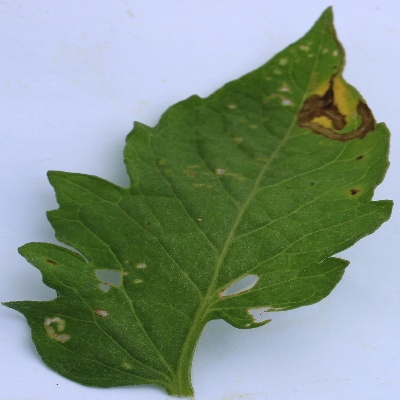
Crop: Tomato
Condition: leaf blight